Awa-Kominato Station

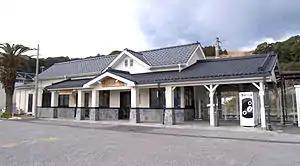
Awa-Kominato Station

is a passenger railway station located in the city of Kamogawa, Chiba Prefecture, Japan operated by the East Japan Railway Company (JR East).